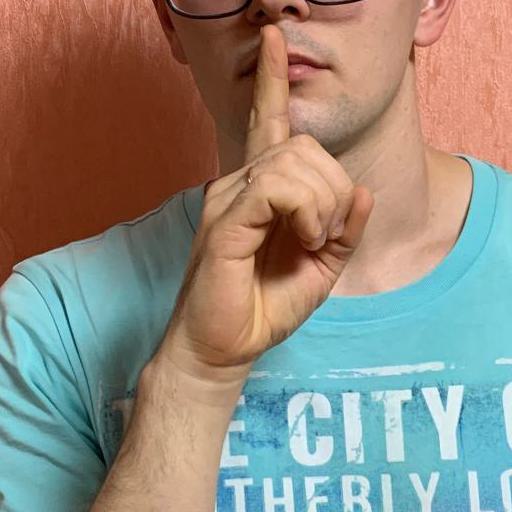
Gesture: mute